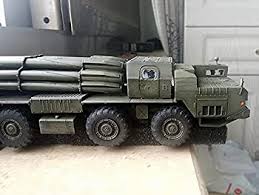
Label: Self Propelled Artillery